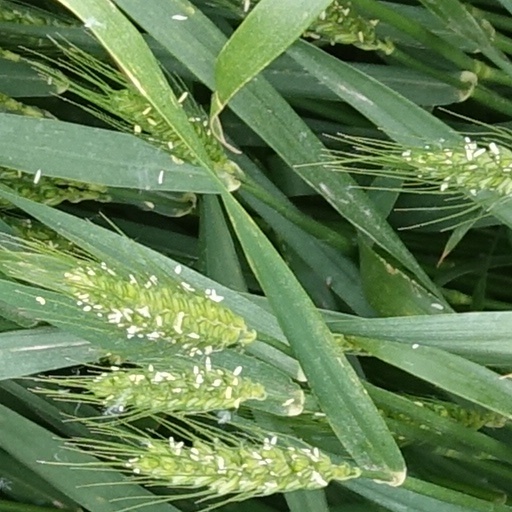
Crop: wheat